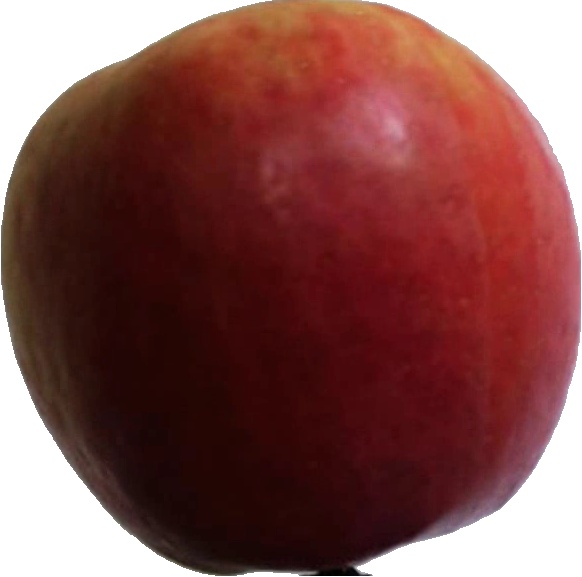
Label: apple_crimson_snow_1